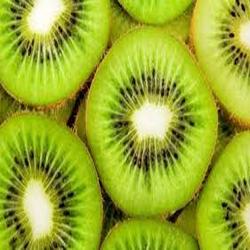
Label: Kiwi